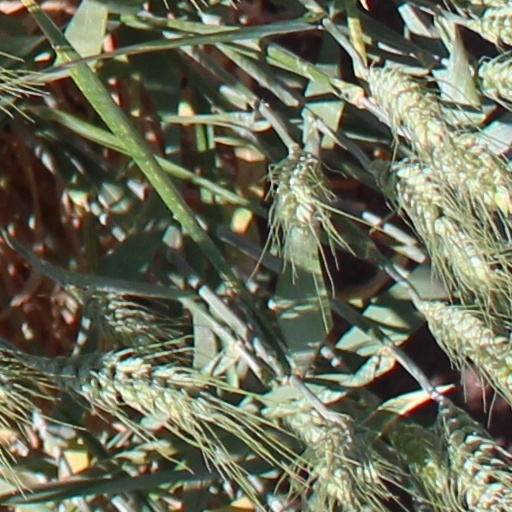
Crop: wheat